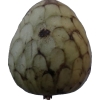
Label: cherimoya